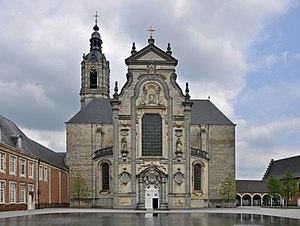
Averbode (Belgique)
Une abbatiale ou église abbatiale est une église spécialement construite pour une abbaye.